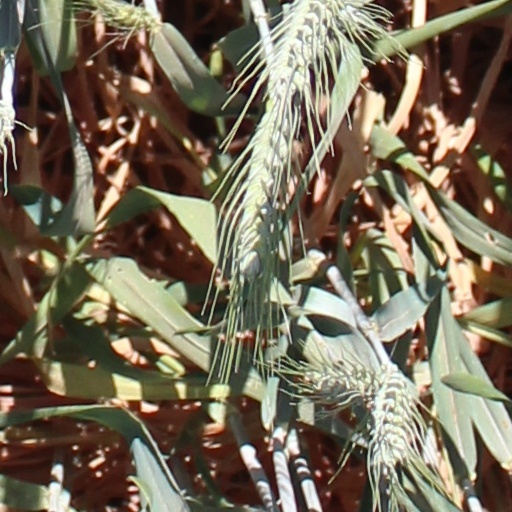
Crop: wheat